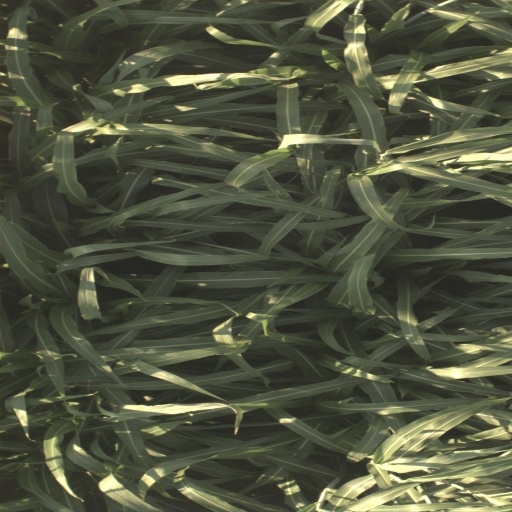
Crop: sorghum